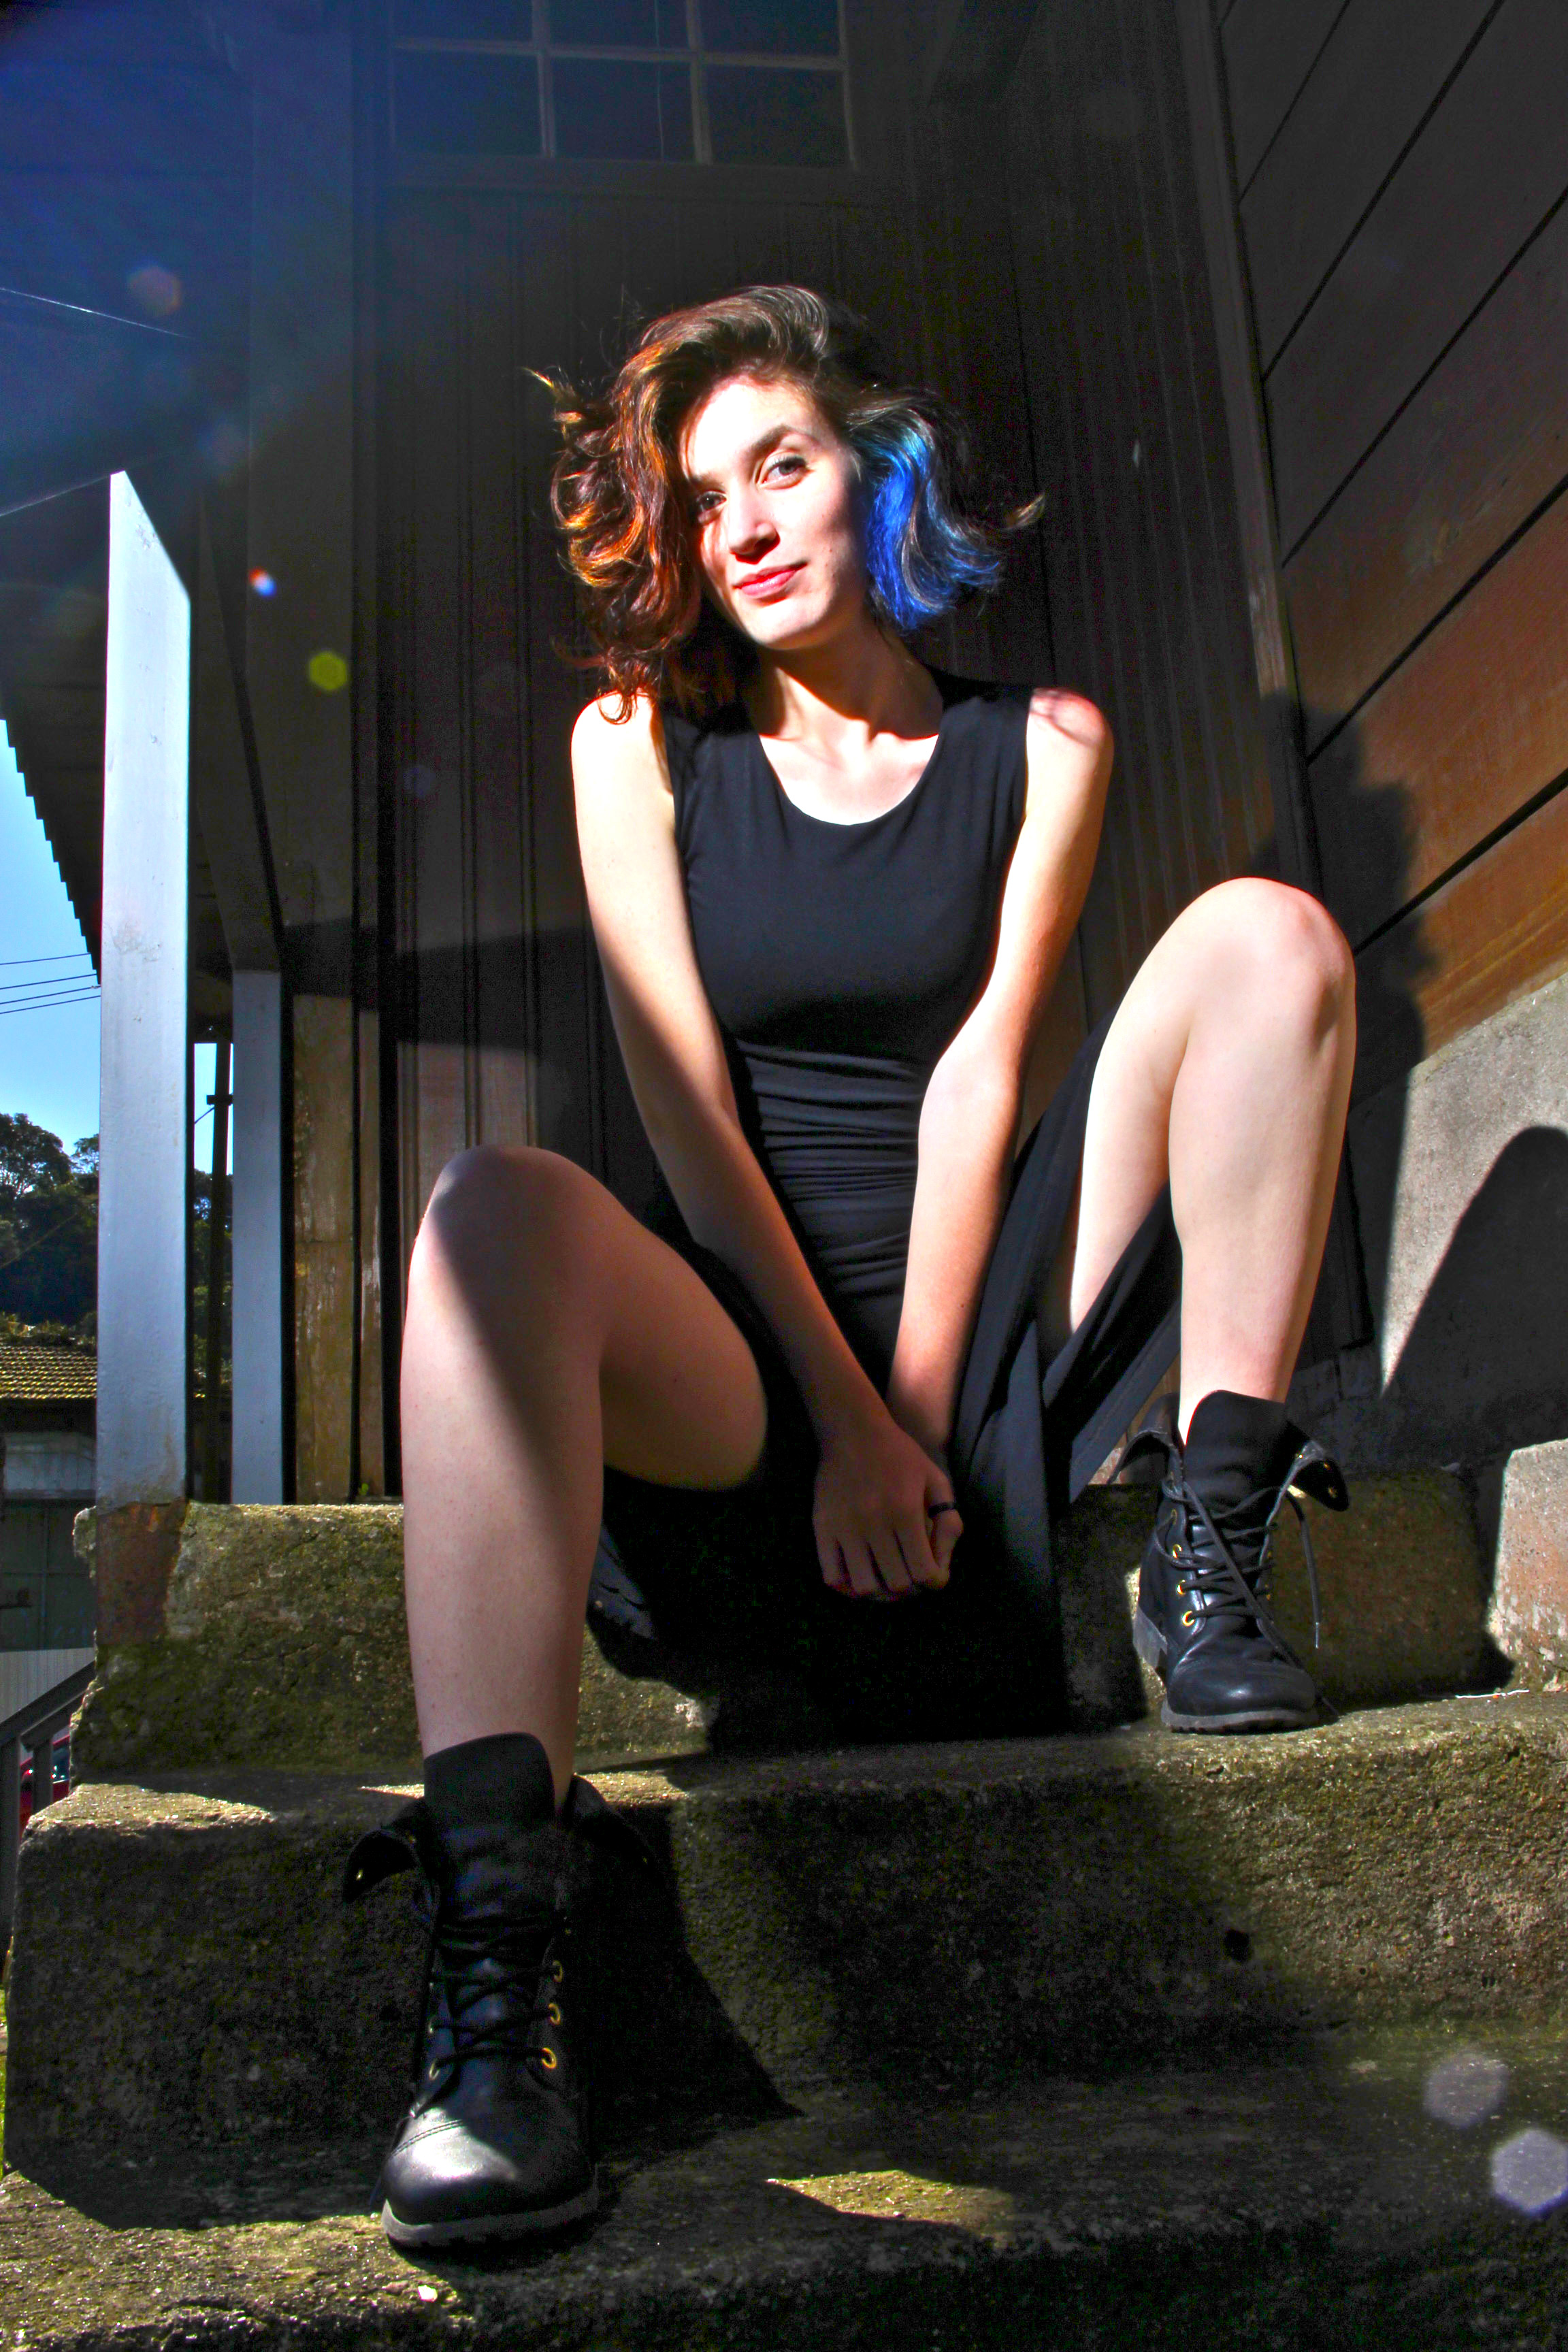
free, footwear, leg, beauty, thigh, girl, shoe, fashion accessory, photography, fashion, human body, sitting, model, photo shoot, black hair, muscle, human leg, fun, long hair, joint, tights